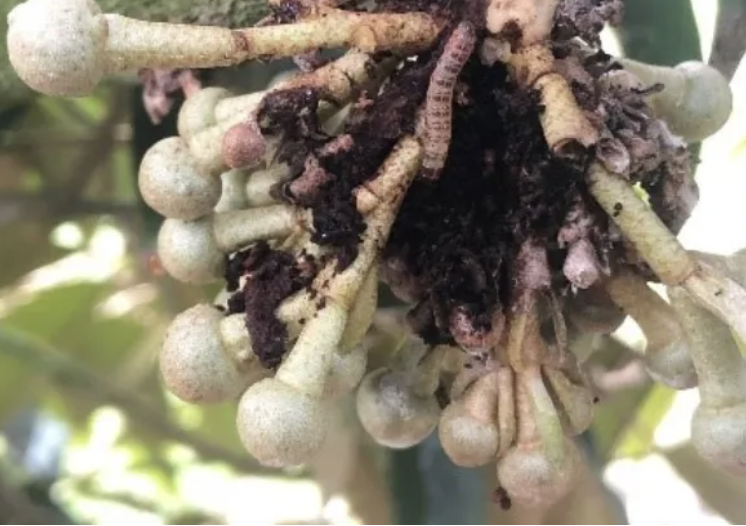
Label: sooty_mold